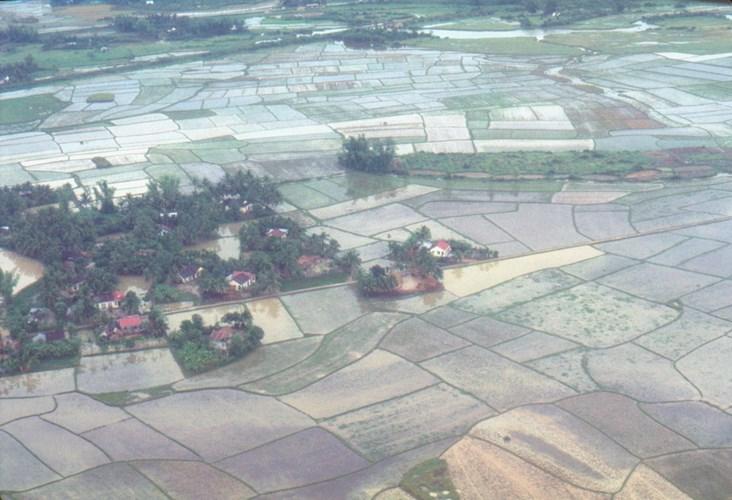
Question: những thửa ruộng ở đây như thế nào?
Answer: những thửa ruộng đã được thu hoạch